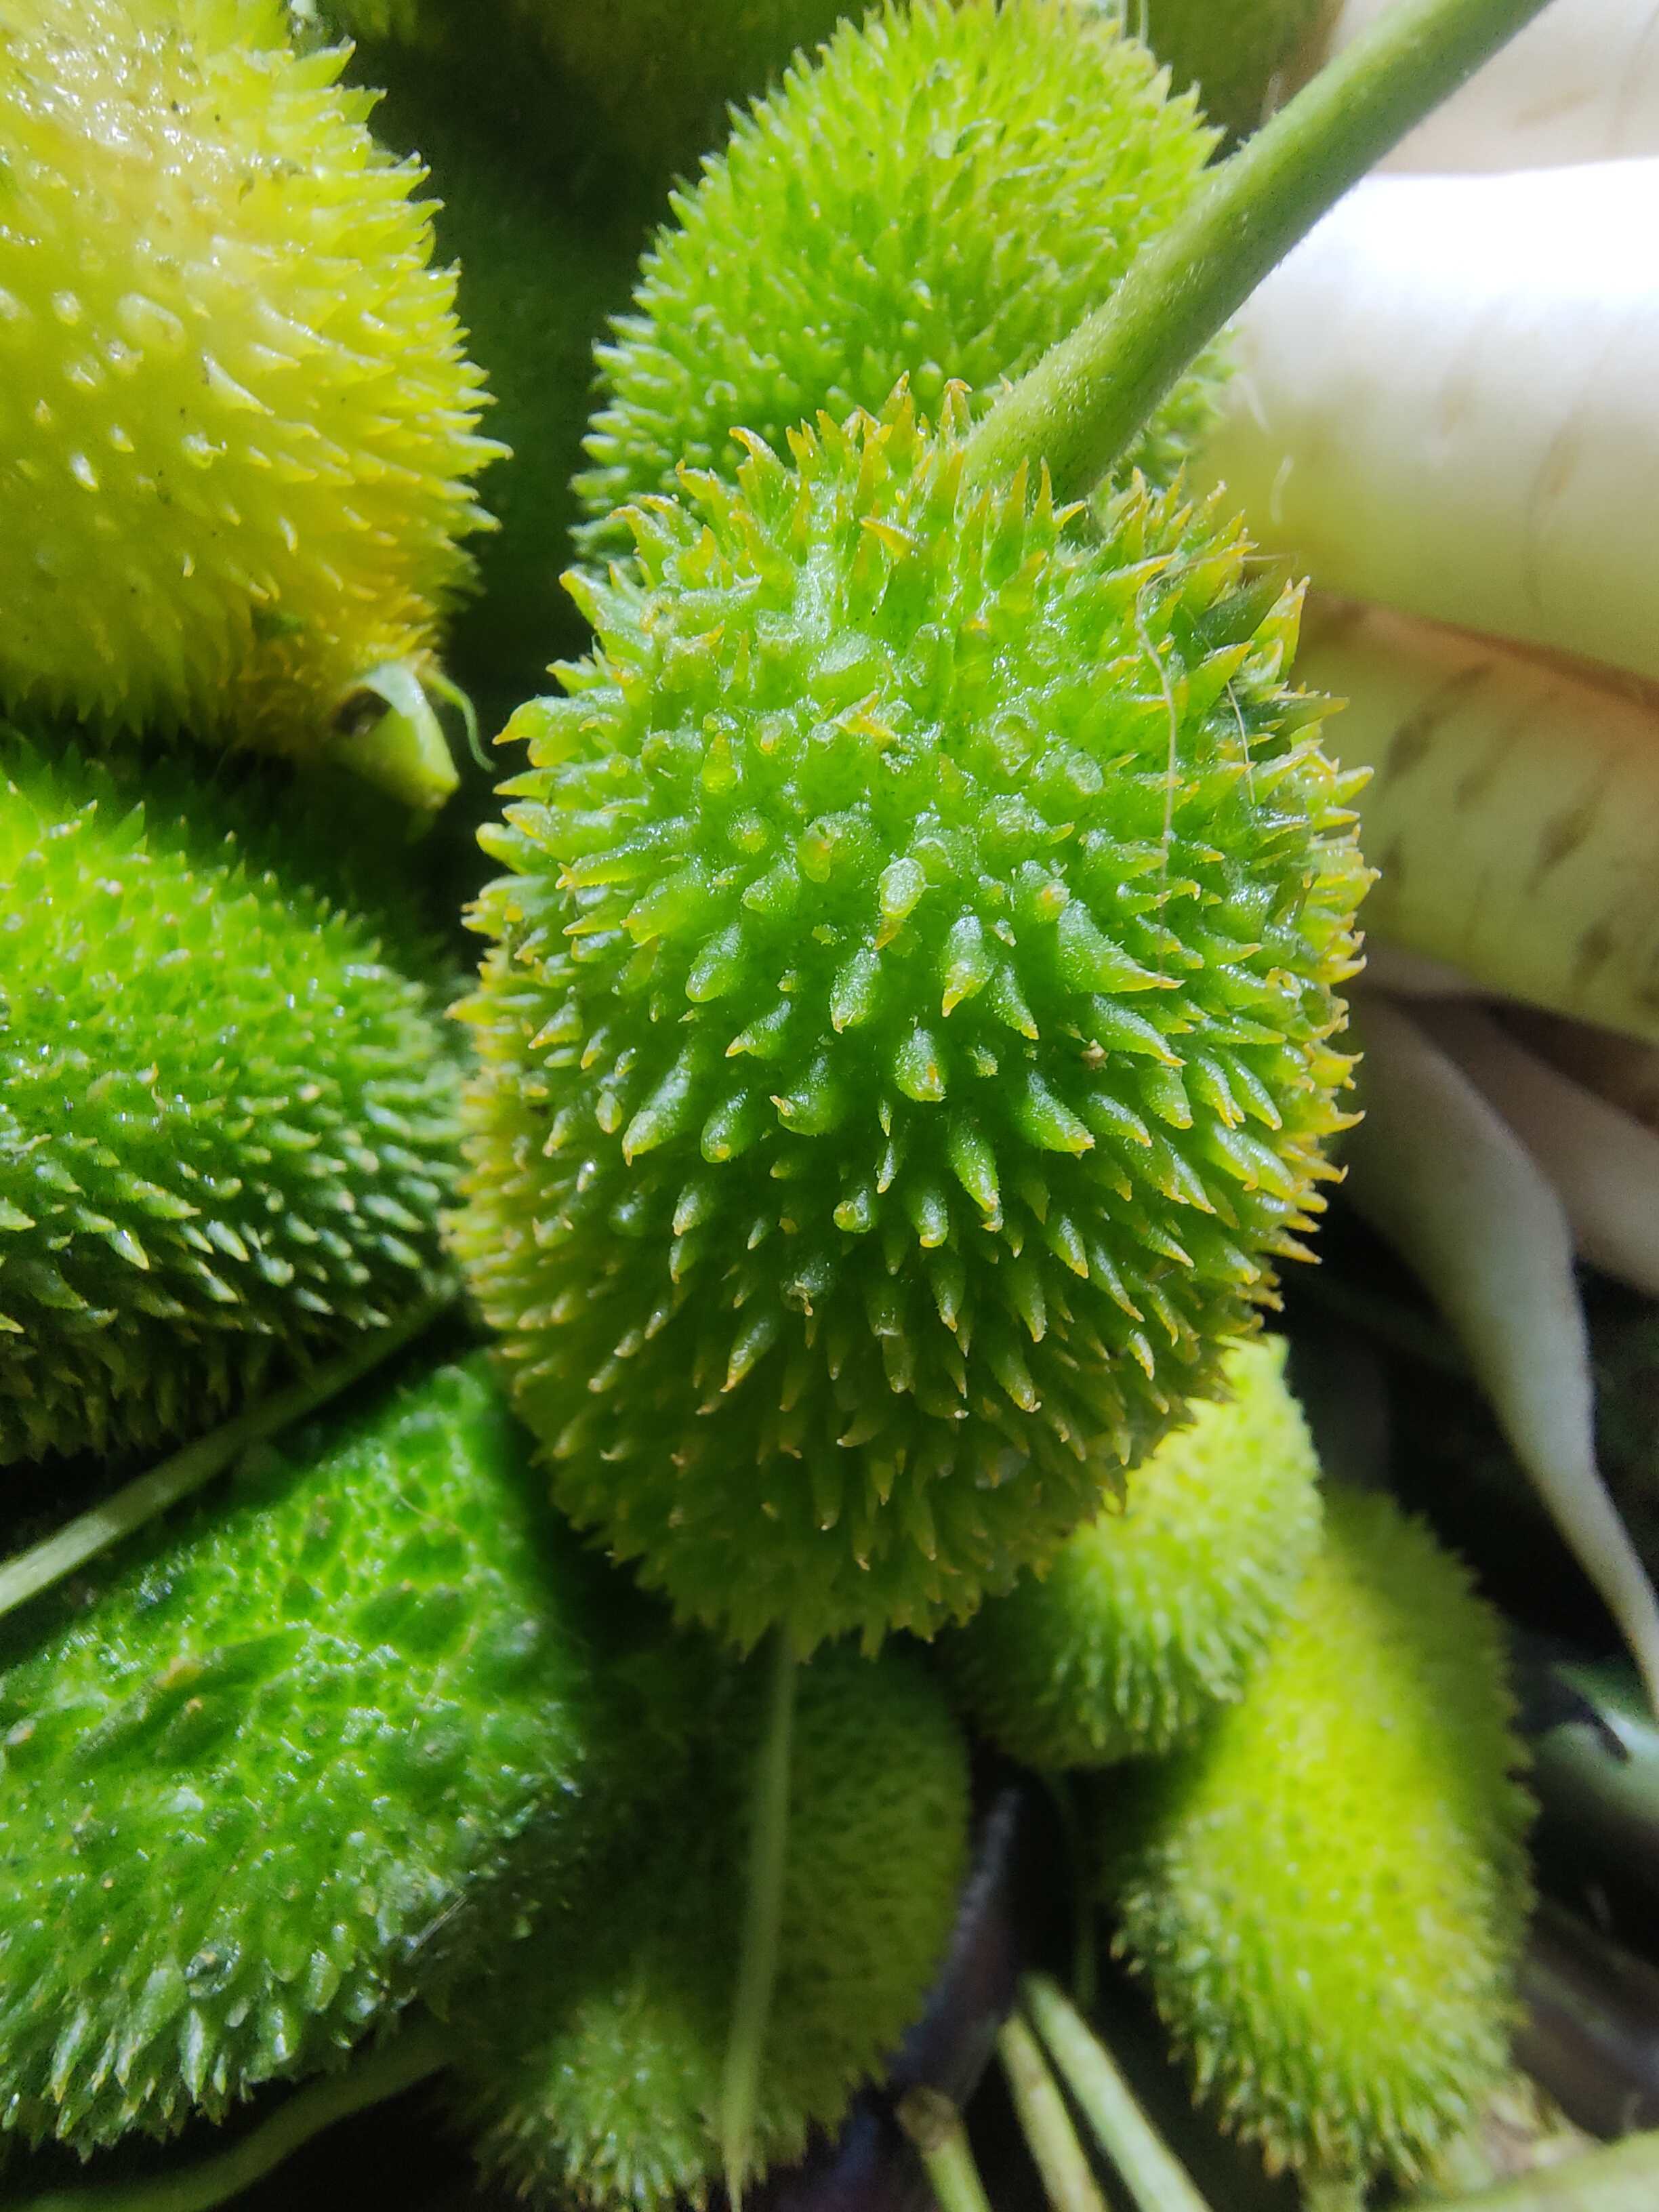
Label: Momordica dioica